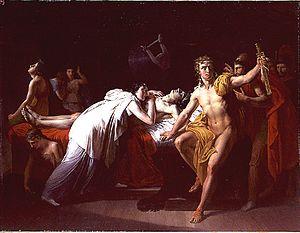
Jean Alaux, Briséis pleurant Patrocle
Cette page recense les lauréats du prix de Rome en peinture, récompense inaugurée en 1663, et de façon officielle en 1667, par l'Académie royale de peinture et de sculpture à Paris, et supprimée par une réforme, après 1968.
Jean Alaux, dit « le Romain », né à Bordeaux le 15 janvier 1786 et mort à Paris le 2 mars 1864, est un peintre français.